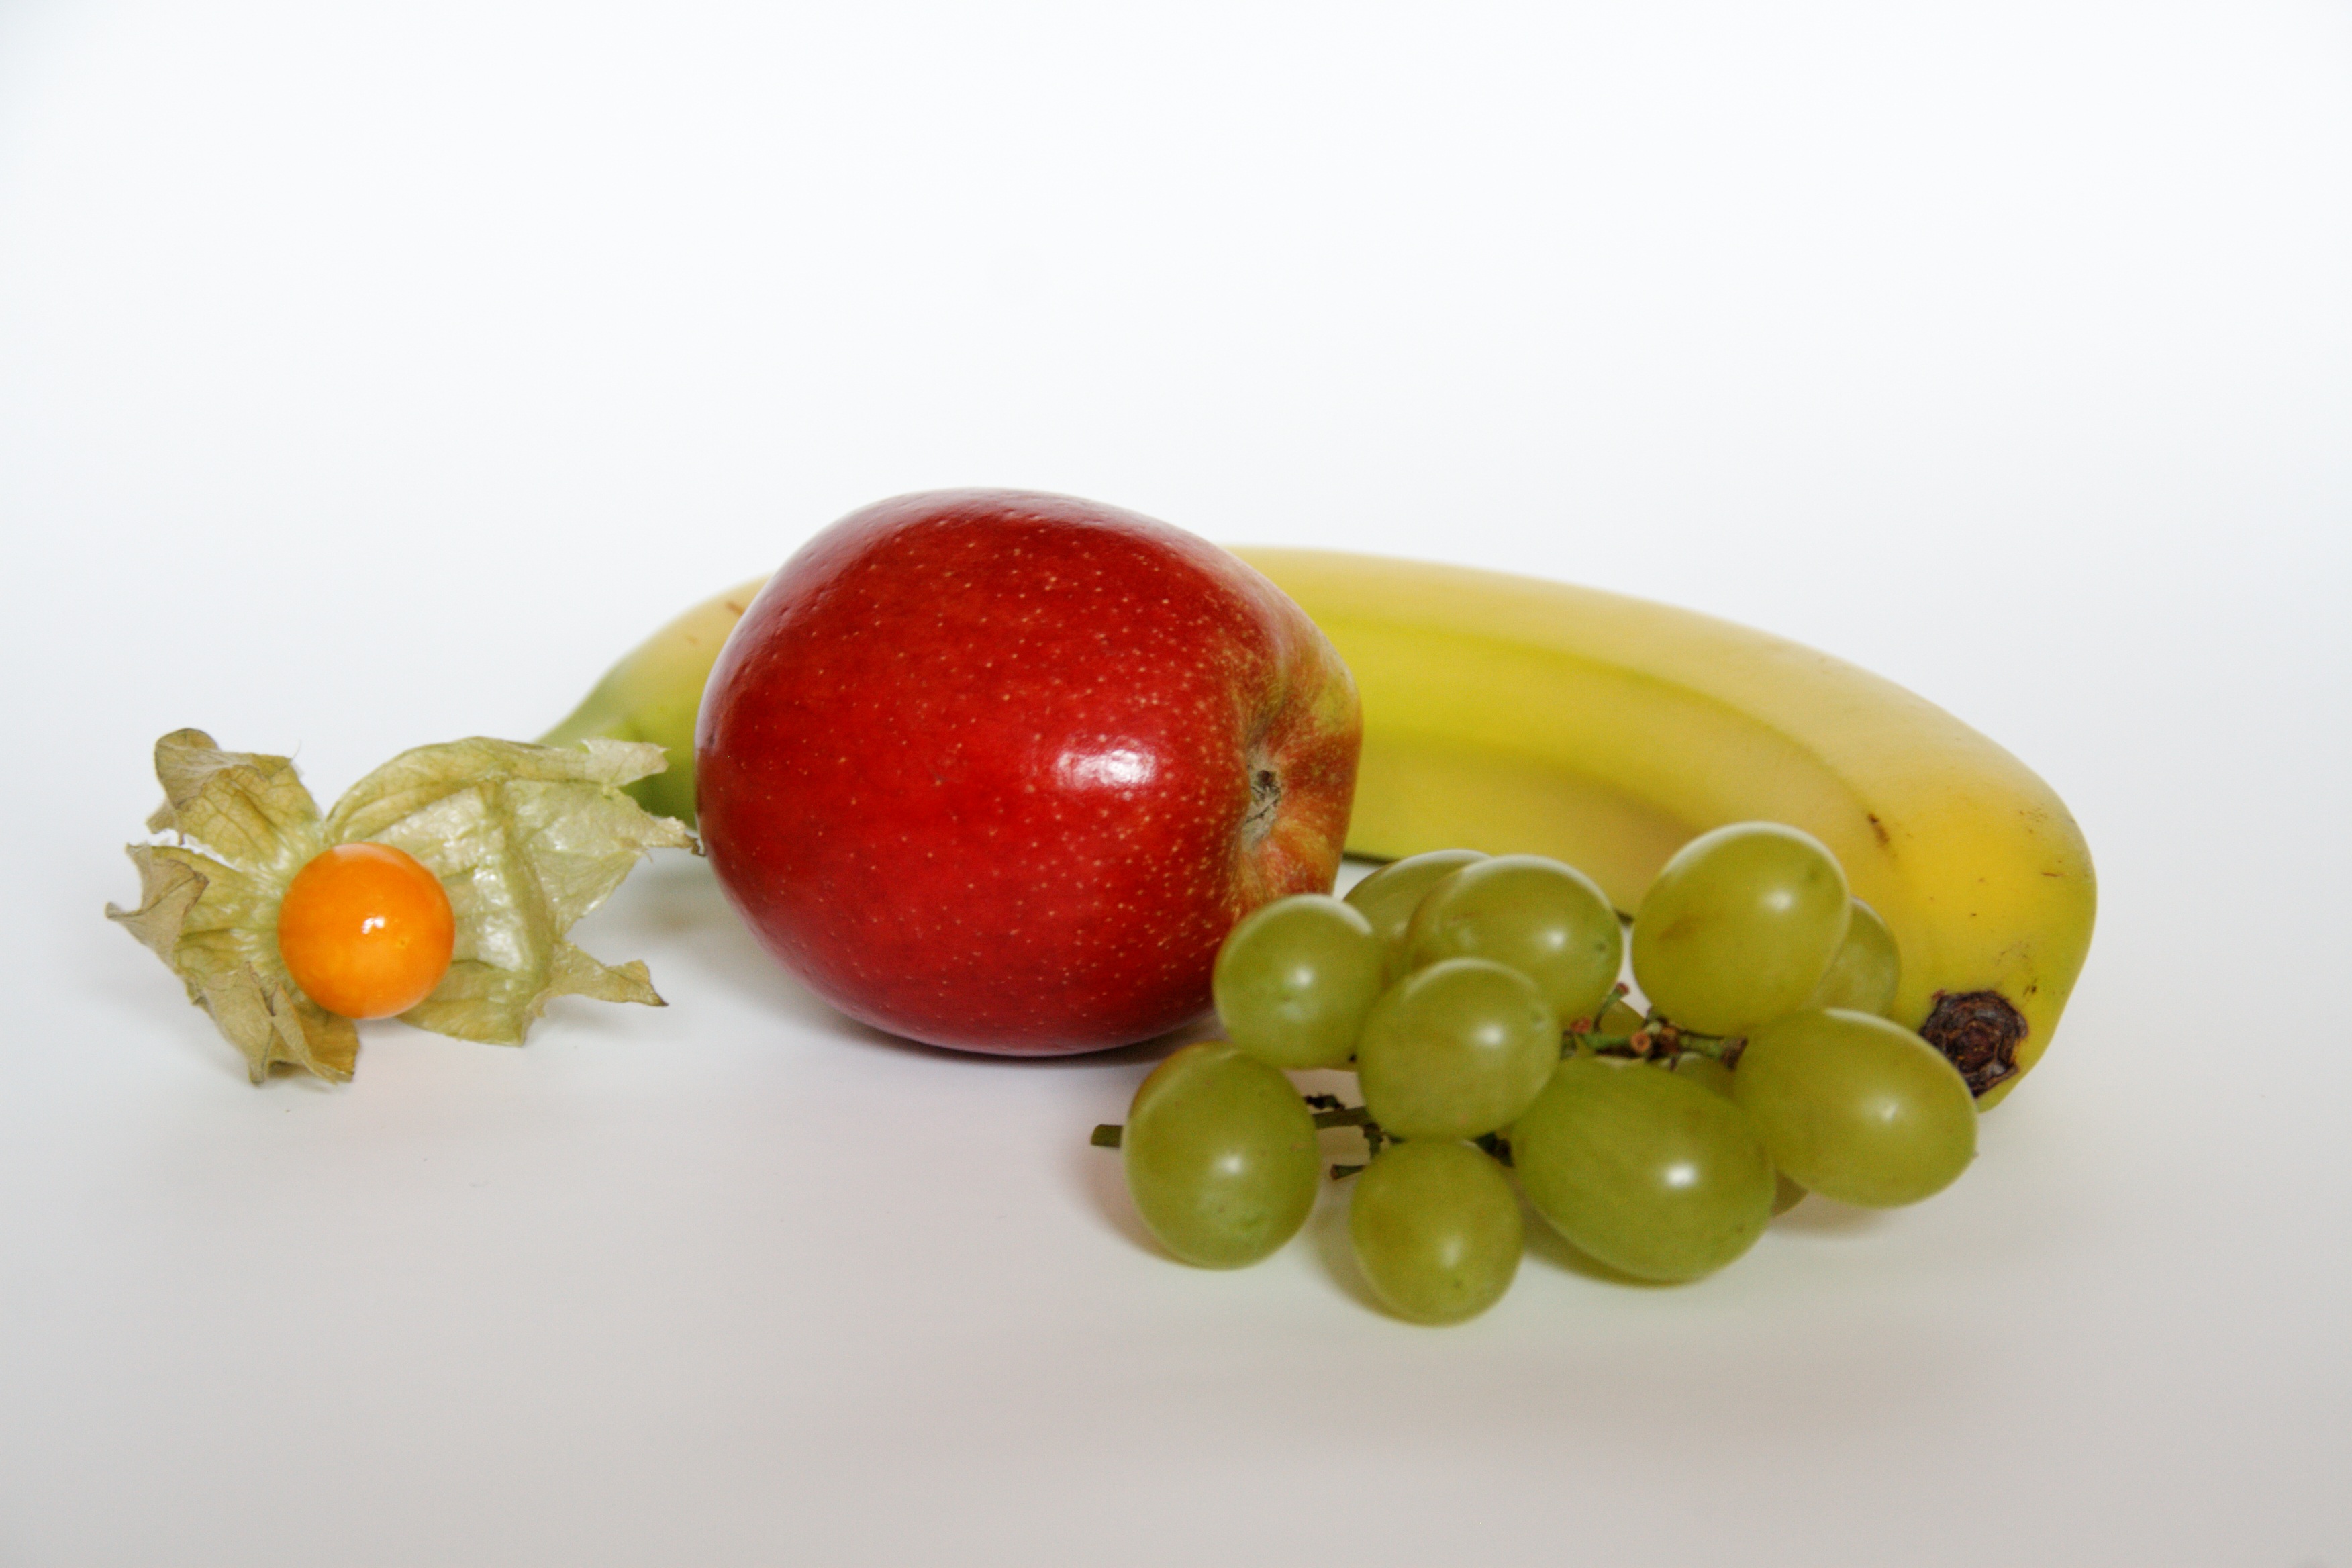
apple, plant, grape, fruit, ripe, food, produce, banana, healthy, eat, delicious, kiwi, nutrition, grapes, fruits, vitamins, frisch, bless you, flowering plant, vitis, land plant, fisalis